All for Kids

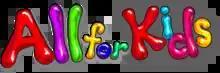

All for Kids is a half-hour pre-school television series produced by Media Farm, commissioned by the Seven Network with Southern Star Group responsible for the international distribution on Series 1. The second series of All For Kids is being distributed by Talefinn Entertainment and Media Farm.